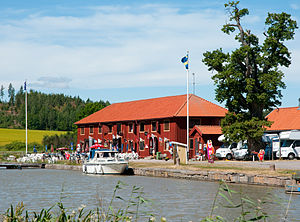
Slätbaken
Inderst i vigen ligger Mem med gæstehavn och vandrehjem.
Slätbaken er en fjord eller havbugt i Östergötland, i Söderköpings och Norrköpings kommuner. Inderst i bugten ligger den østlige ende af Göta kanal ved Mem, i nærheden Söderköping. Ruinen Stegeborg ligger på en holm i vigens sydøstlige del og afspærrede tidligere det smalle indløb som førte til Söderköping. Nord for Slätbaken ligger halvøen Vikbolandet. Øen Eknön ligger ved Slätbaken udmunding i Østersøen, og ud for, og syd for ligger Sankt Anna skærgård. Vigens nordlige side domineres af bjerge, hvor der findes flere kobberminer fra 1600-tallet. Slätbaken er op omkring 45 meter dyb.